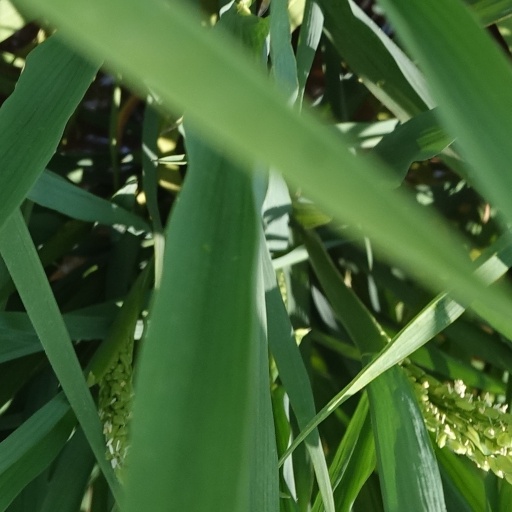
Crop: rice